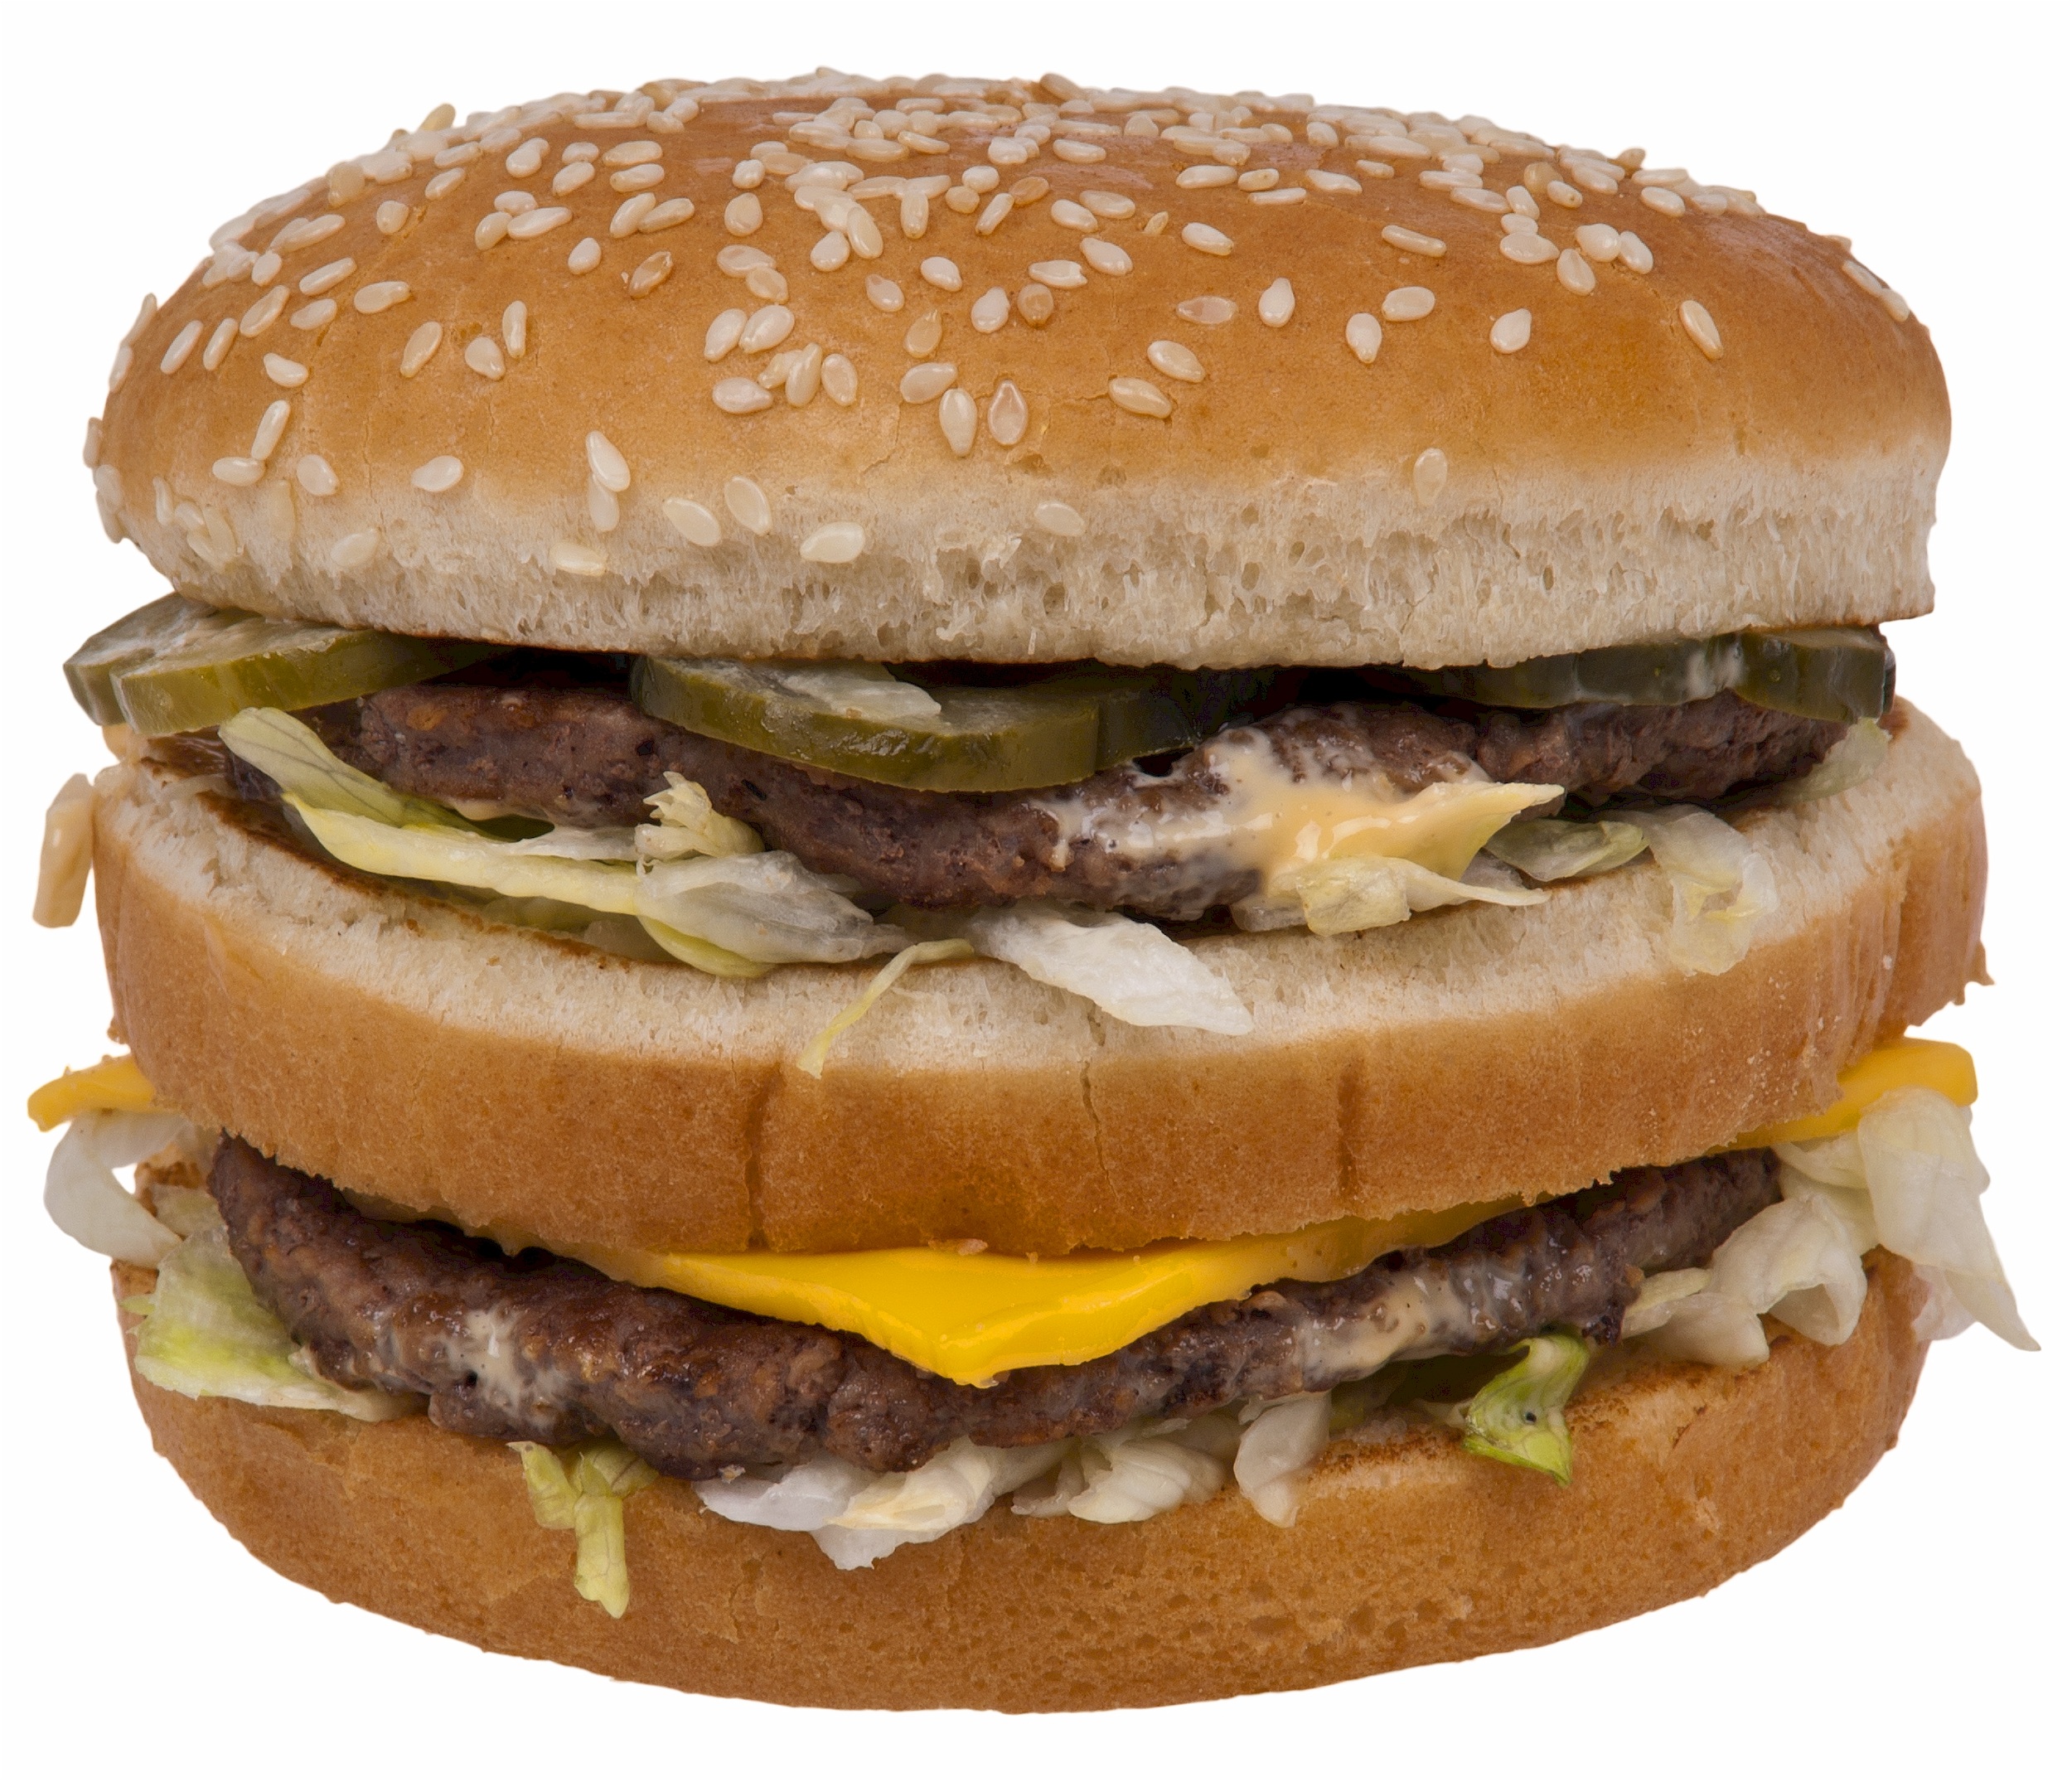
dish, food, fast food, meat, beef, onion, hamburger, sandwich, lettuce, sesame seed, bun, fried, cheeseburger, american, pickles, slider, whopper, special sauce, veggie burger, breakfast sandwich, sloppy joe, big mac, mcdonald's, double cheeseburger, two patties